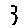
Label: 3